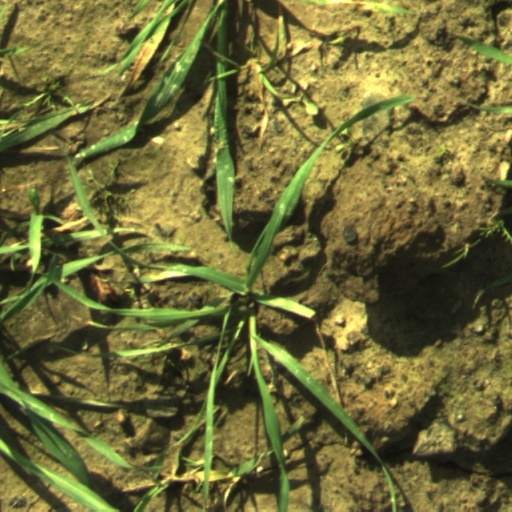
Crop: wheat